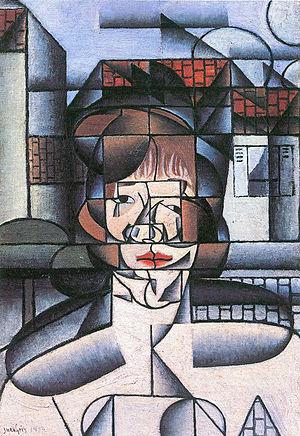
José Victoriano Carmelo Carlos González-Pérez, connu sous le nom de Juan Gris, né le 23 mars 1887 à Madrid et mort le 11 mai 1927 à Boulogne-Billancourt, est un peintre espagnol proche du cubisme, qui vécut et travailla en France à partir de 1906.